Bucentaur

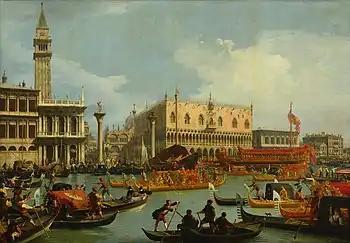
"The Return of the Bucentaur to the Molo on Ascension Day" (1730) by Canaletto

The last and most magnificent of the historic bucentaurs was commissioned by the Senate in 1719, and the construction of it began in the Arsenale in 1722. The ship was designed by Michele Stefano Conti, the "protomagistro dei marangoni" (head master of the ships' carpenters). Wooden sculpting work was assigned to Antonio Corradini, as was testified by the phrase ""Antonii Coradini sculptoris Inventum"" ("invention of the sculptor Antonio Corradini") inscribed near the bow palmette. He was an established sculptor, having already worked on commissions in Austria, Bohemia and Saxony. The gilding, in pure gold leaf, was handled by one Zuanne D'Adamo. Some of the 1606 ship's ornaments and sculptures, including the sculpture of Mars and the two lions of St. Mark, were salvaged and reused. The vessel was long and more than high. A two-deck floating palace, its main salon was covered in red velvet, had 48 windows set in a huge, elaborately carved "baldacchino" or canopy, and had a seating capacity of 90. The doge's throne was in the stern, and the prow bore the traditional figurehead representing Justice with sword and scales. The barge was propelled by 168 oarsmen rowing in teams of four on its 42 oars each in length; another 40 sailors were required to man it. Only the most handsome and sturdy youths of the Arsenale were selected for the ship's crew. The new bucentaur made its "début" on Ascension Day 1729 in the reign of Doge Alvise III Sebastiano Mocenigo. The event was officially recorded, and the splendour of the vessel praised with sonnets and publications such as that by Antonio Maria Lucchini entitled "La Nuova regia su l'acque nel Bucintoro nuovamente eretto all'annua solenne funzione del giorno dell'Ascensione di Nostro Signore" ("The New Palace upon the Waters of the Newly Built Bucentaur at the Annual Solemn Function of the Day of the Ascension of Our Lord", 1751).